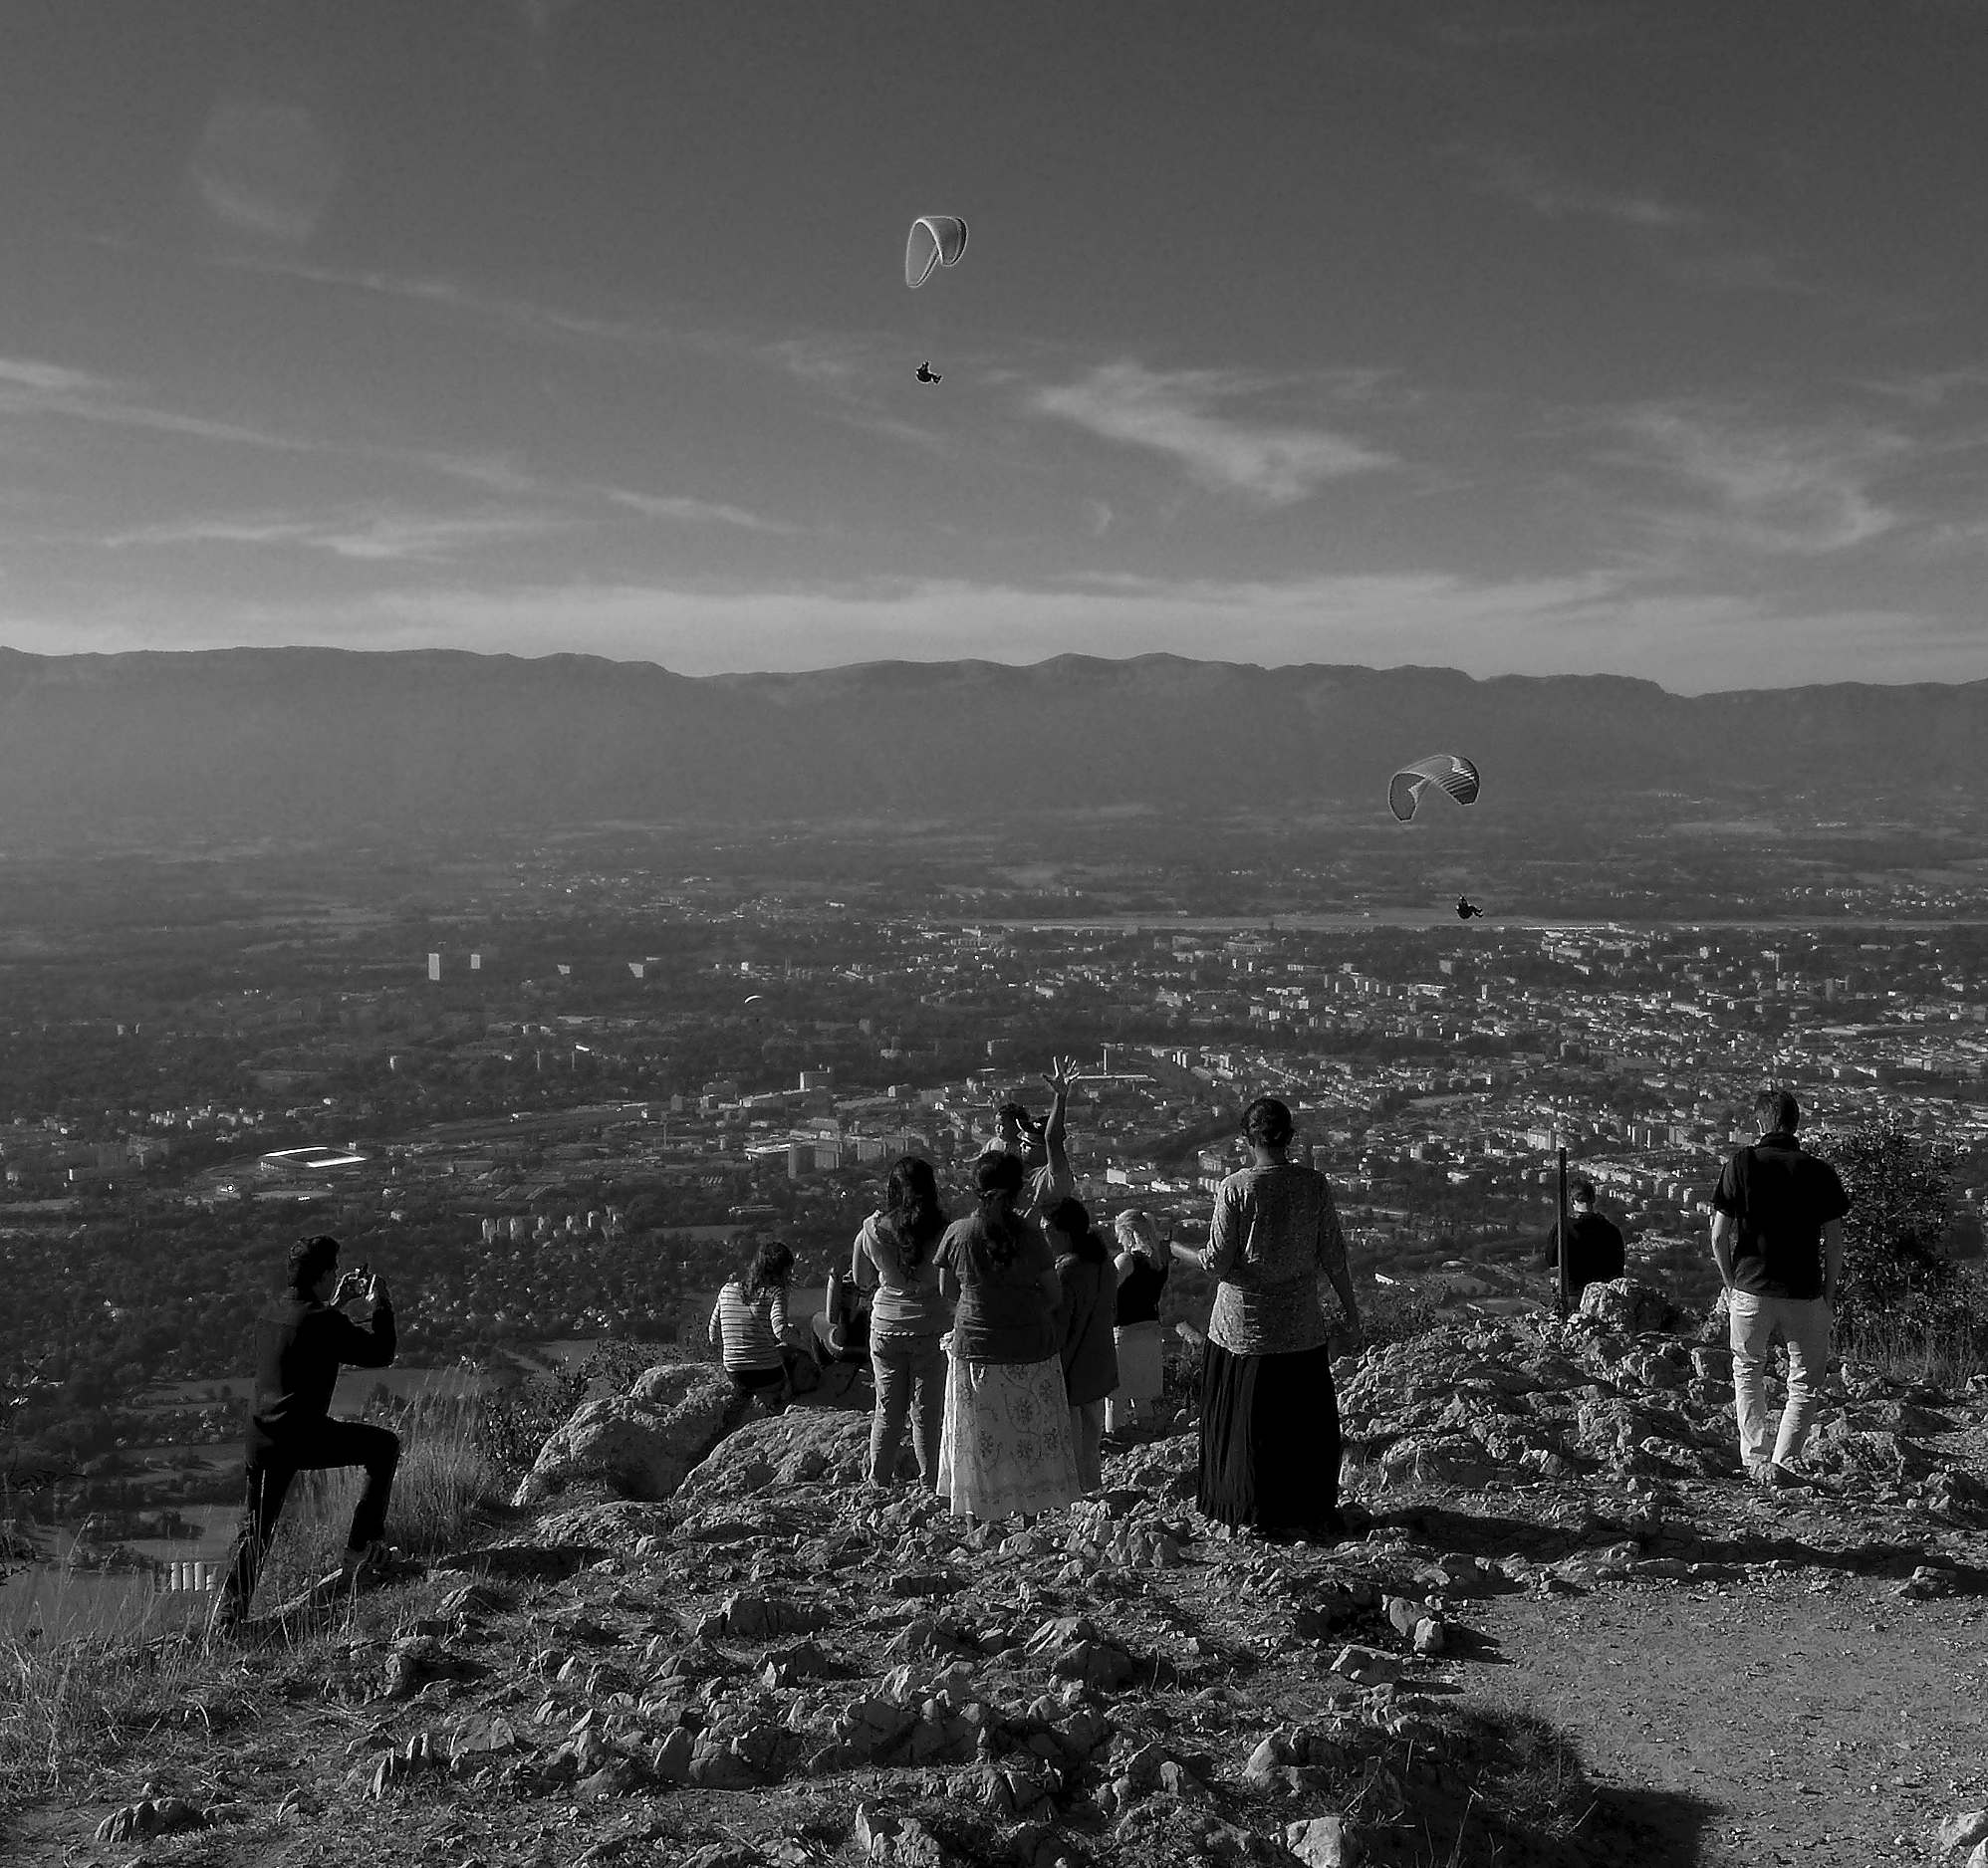
sea, coast, rock, horizon, black and white, people, photography, darkness, monochrome, paraglider, streetphotography, bw, blackandwhite, blackwhite, suisse, schweiz, switzerland, sw, schwarzweiss, schwarzweis, leute, schwarzweissfotografie, schwarzweisfotografie, geneva, genf, monochrome photography, atmosphere of earth